Cuthbert Alport

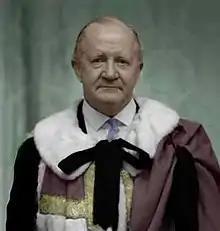
Alport in 1965

Cuthbert James McCall Alport, Baron Alport, (22 March 1912 – 28 October 1998), was a Conservative Party politician, minister, and life peer.